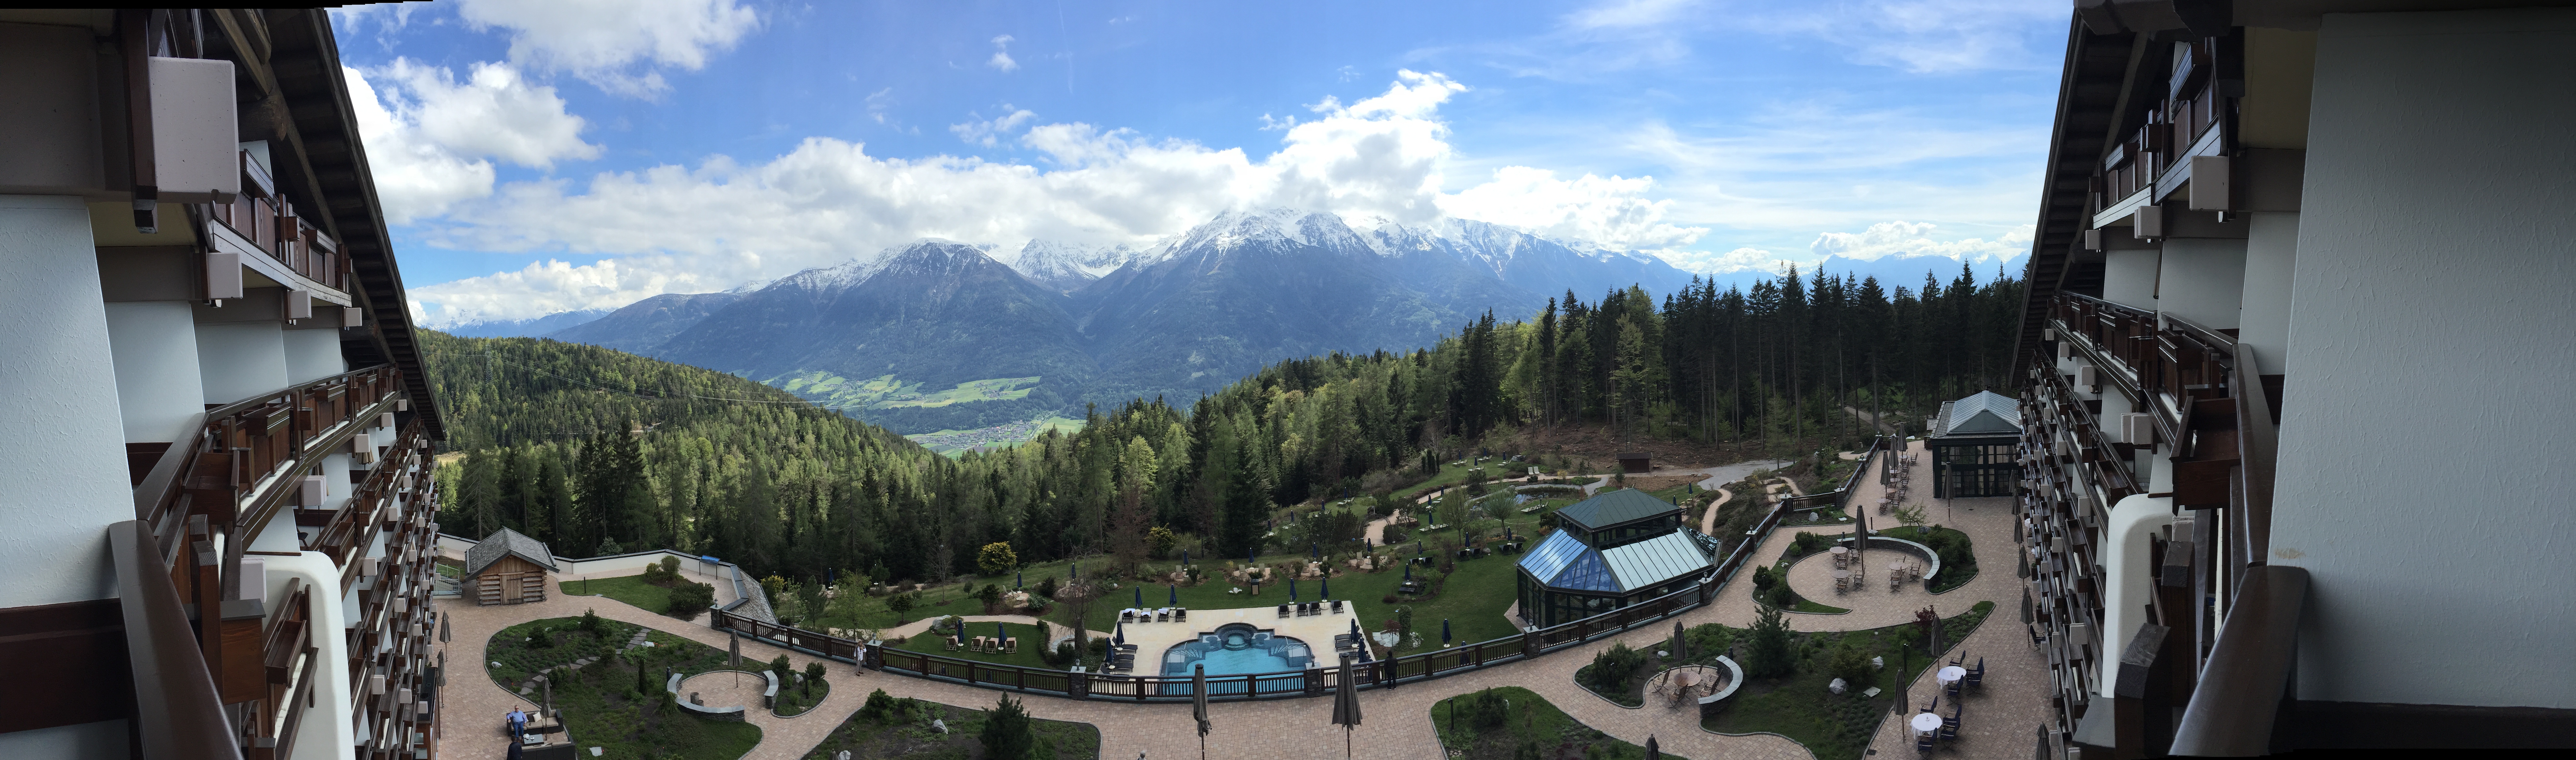
nature, sky, adventure, mountain range, panorama, summer, swimming pool, holiday, extreme sport, trip, cable car, austria, road trip, hotel, mountains, overview, viewpoint, innsbruck, distant, foresight, 6 stars, get set, spontaneous